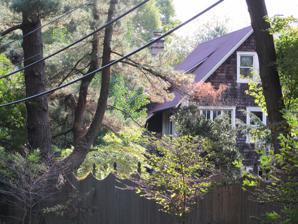
Building: Charles and Edith Liedlich House
Country: United States of America
Year built: 1919
Historic house in Delaware, United States United States historic place Charles and Edith Liedlich House U.S. National Register of Historic Places Side of the Liedlich House, showing the roof of the dormer. Show map of Delaware Show map of the United States Location 180 Welsh Tract Rd., Newark, Delaware Coordinates 39°38′39″N 75°45′41″W / 39.64421°N 75.76148°W / 39.64421; -75.76148 Area 5 acres (2.0 ha) Built c. 1919 Built by Leidlich, Charles Architectural style Bungalow/craftsman NRHP reference No. 06000283 Added to NRHP April 19, 2006 Charles and Edith Liedlich House is a historic home located near Newark , New Castle County, Delaware .  It was built about 1919, and is a 2 + 1 ⁄ 2 -story, rectangular wood frame dwelling in the American Craftsman / Bungalow style.  It sits on a rubble stone foundation and has a side gable roof with dormers.  It has an enclosed porch with sleeping porch above.  Also on the property is a contributing 1 + 1 ⁄ 2 -story stucco and shingled garage. It was added to the National Register of Historic Places in 2006. References